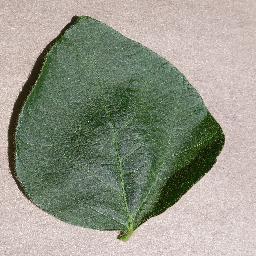
Label: Soybean___healthy